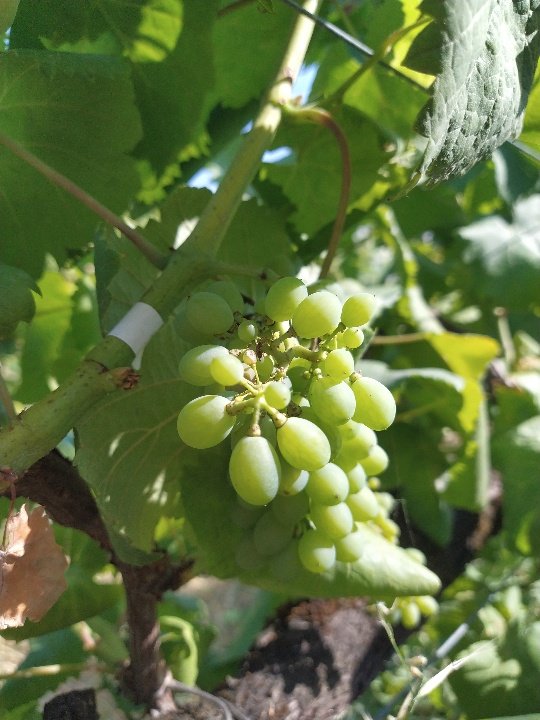
Berries visible: 34
Grape clusters: 1